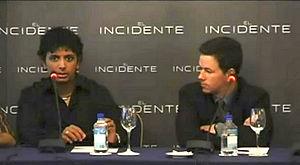
Manoj Nelliyattu Shyamalan, plus connu sous le nom de M. Night Shyamalan [ˈʃæ.mæ.lɔːn], est un réalisateur américain d’origine indienne, scénariste, producteur et acteur de cinéma né le 6 août 1970 à Pondichéry. Il a notamment été nommé à deux reprises aux Oscars pour sa réalisation et son scénario de Sixième Sens, en 1999.